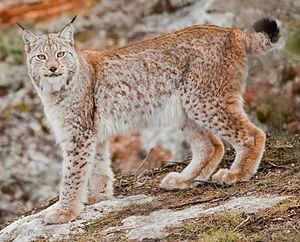
Cette liste commentée recense la mammalofaune en Tchéquie. Elle répertorie les espèces de mammifères tchèques actuels et celles qui ont été récemment classifiées comme éteintes. Cette liste comporte cent espèces réparties en neuf ordres et 23 familles, dont une est « en danger critique d'extinction », une autre est « en danger », cinq sont « vulnérables », neuf sont « quasi menacées » et une a des « données insuffisantes » pour être classée.
Cette liste commentée recense la mammalofaune au Royaume-Uni. Elle répertorie les espèces de mammifères britanniques actuels et celles qui ont été récemment classifiées comme éteintes. Comme ici ne sont référencés que les nations constitutives et les dépendances de la Couronne, cette liste ne comptabilise pas les animaux présents dans Akrotiri et dans Dhekelia, qui sont des bases militaires souveraines situées à Chypre, ni des territoires britanniques d'outre-mer, qui sont des régions disséminées un peu partout dans le monde.
Cette liste commentée recense la mammalofaune en Géorgie. Elle répertorie les espèces de mammifères géorgiens actuels et celles qui ont été récemment classifiées comme éteintes. Cette liste comporte 133 espèces réparties en dix ordres et 31 familles, dont deux sont « en danger critique d'extinction », cinq sont « en danger », huit sont « vulnérables », douze sont « quasi menacées » et trois ont des « données insuffisantes » pour être classées.
Cette liste commentée recense la mammalofaune en France métropolitaine. Elle répertorie les espèces de mammifères français actuels et celles qui ont été récemment classifiées comme éteintes. Comme ici n'est référencé que la France métropolitaine, cette liste ne comptabilise pas les animaux présents dans les territoires de la France d'outre-mer, qui sont des régions disséminées un peu partout dans le monde.